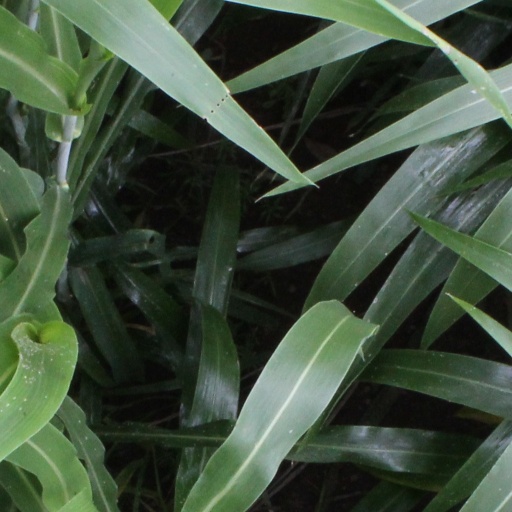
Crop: sorghum